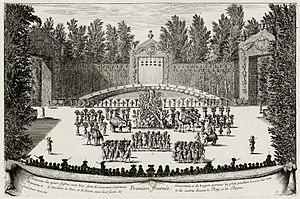
Cette page concerne l’année 1664 du calendrier grégorien.